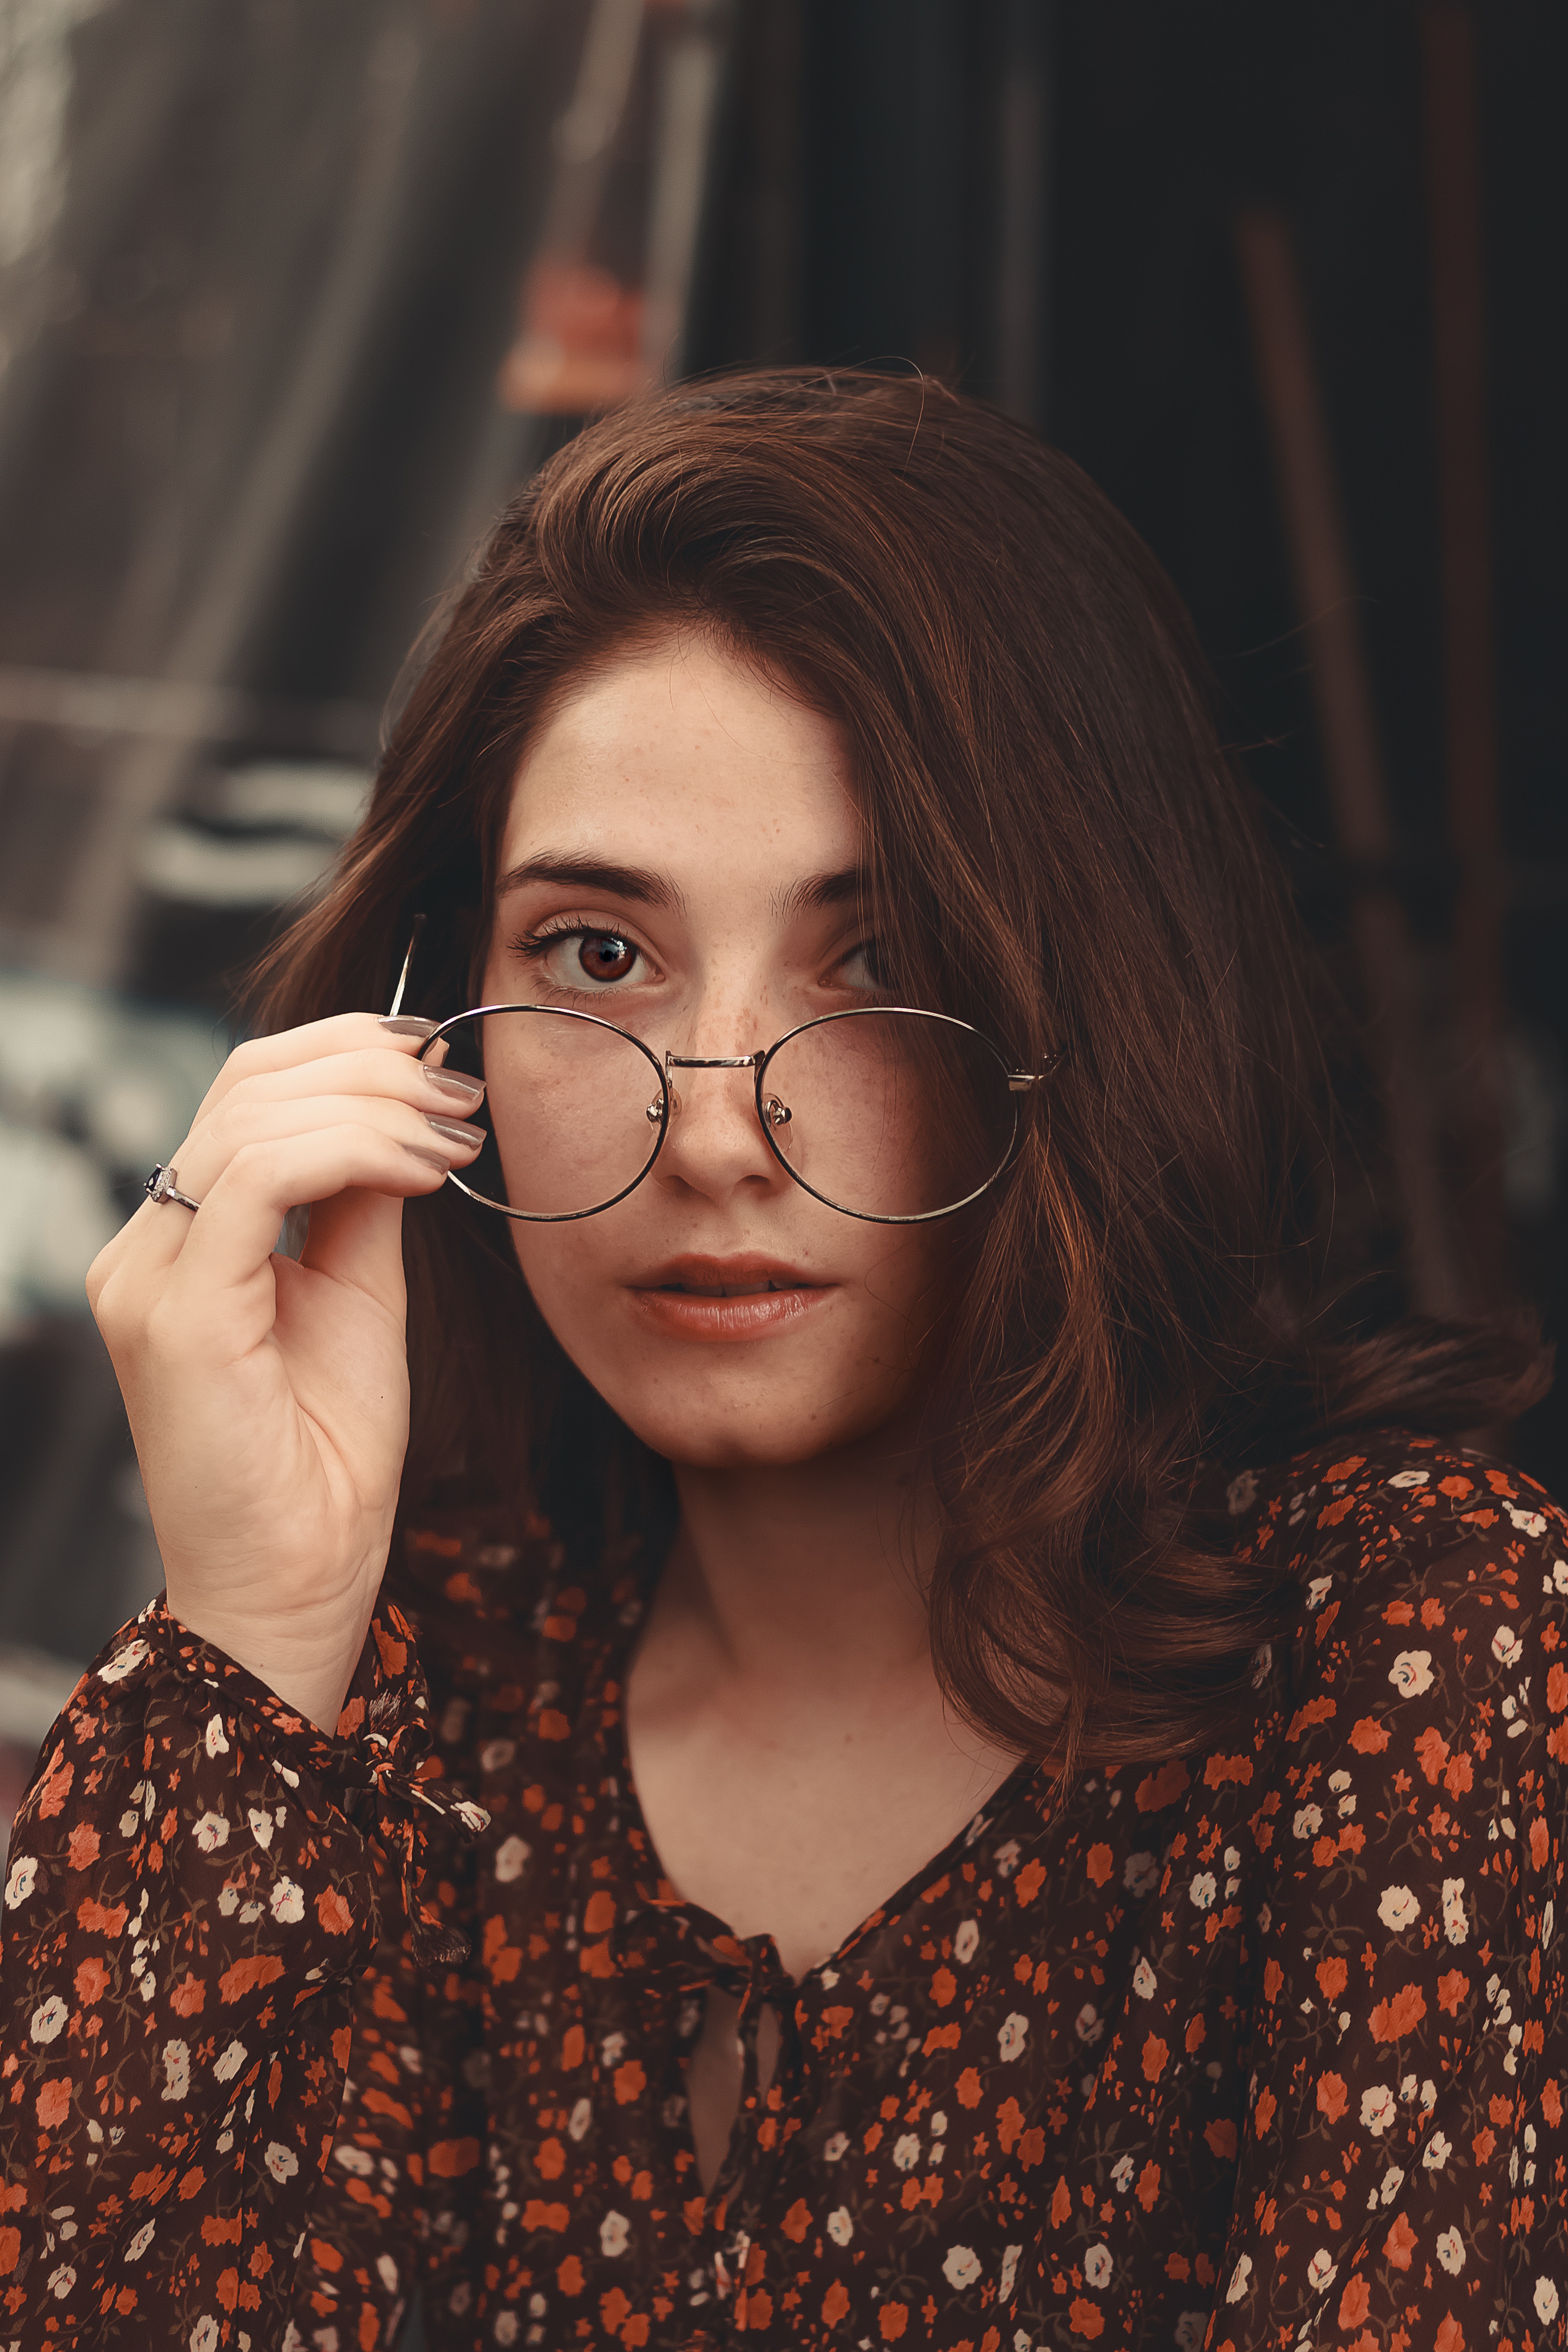
hair, face, glasses, eyewear, lip, beauty, lady, head, hairstyle, eye, brown hair, long hair, vision care, photography, portrait, portrait photography, photo shoot, black hair, smile